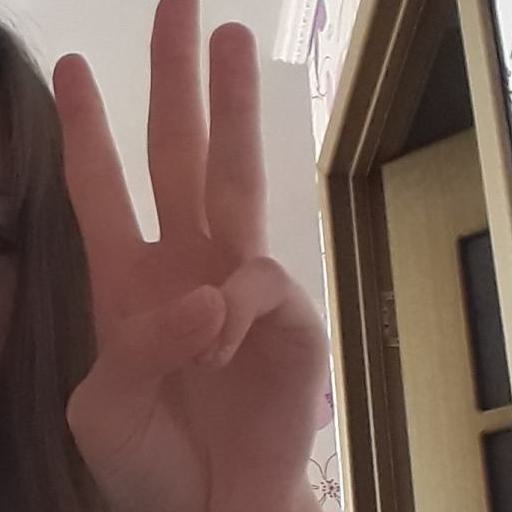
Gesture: three